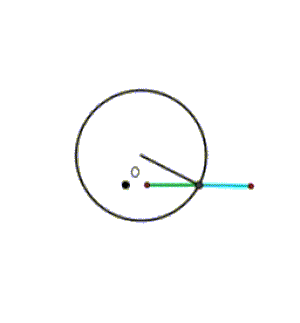
Tracé animé de la conchoïde d'un cercle dont le pôle est interne au cercle.
Une conchoïde [kɔ̃kɔid] est une courbe obtenue à partir d'un point fixe O, d'une autre courbe, et d'une distance d. O est alors le pôle de la conchoïde et d son module. Pour chaque droite passant par O qui coupe la courbe donnée en un point P, on trace les points N et Q de la droite situés à une distance d de P. La conchoïde est le lieu géométrique des points N et Q lorsque P parcourt la courbe donnée.